Churchill Park School

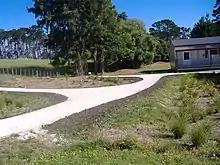
The Churchill Park Wetlands

Churchill Park School strives to be as environmentally friendly as possible and has received environmental awards, including the Enviroschools Gold Award. Efforts include having a worm farm, vegetable garden, and a student-planted wetland area. At the beginning of 2010, native trees were planted around the school. Environmental messages such as "I Only Drain Rain" are painted around their stormwater drains, to ensure that nothing other than water is poured down them, since they lead to the ocean.